Henry Sims

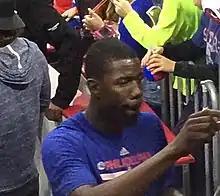
Sims signing an autograph in 2014

Henry Sims (born March 27, 1990) is an American professional basketball player who last played for Ohud Medina of the Saudi Basketball League. He played college basketball for Georgetown University.